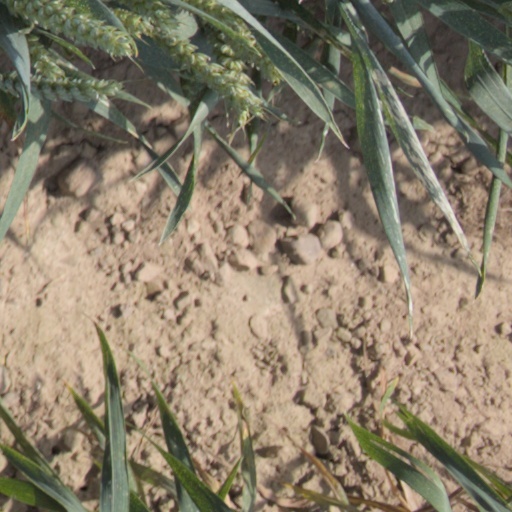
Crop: wheat